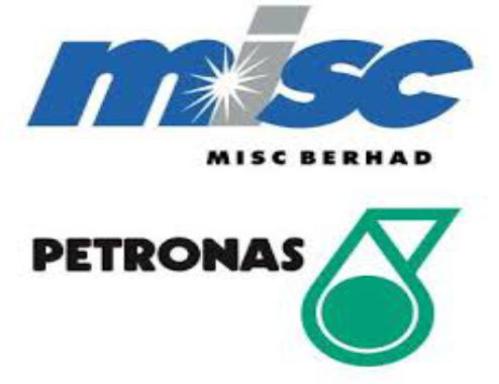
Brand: misc berhad
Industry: Transportation